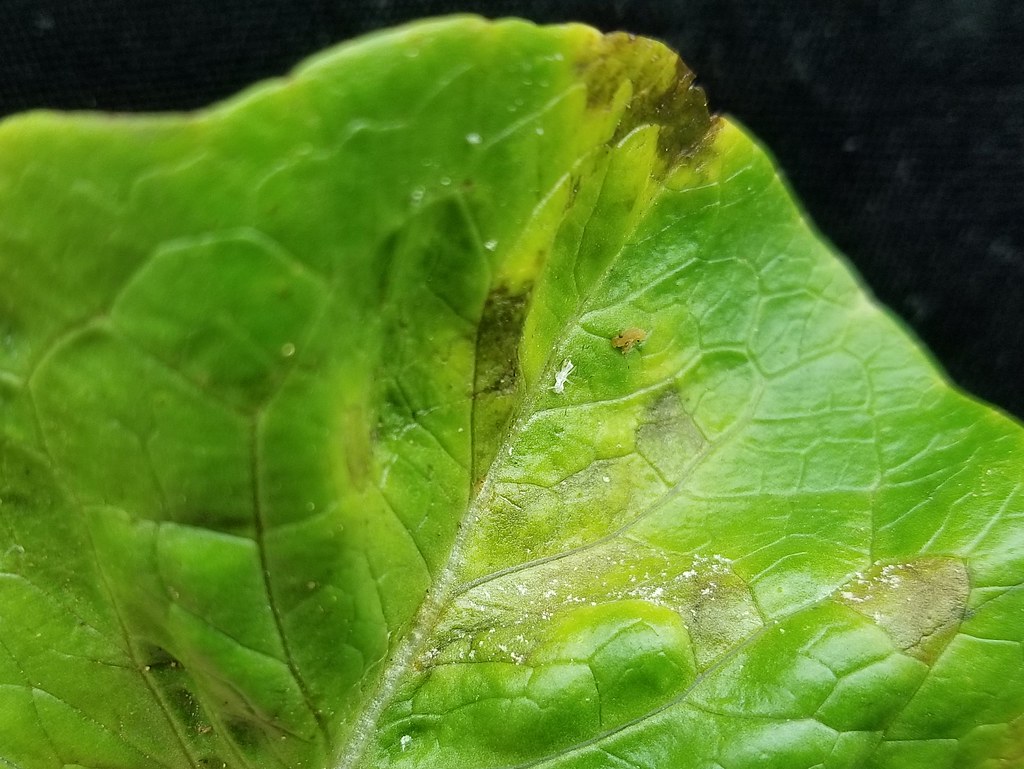
Plant: Lettuce
Disease: lettuce downy mildew